WSCO

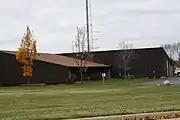
Studios of WSCO and Woodward Communications

WSCO (1570 AM) is a radio station broadcasting a sports format. Licensed to Appleton, Wisconsin, the station serves the Appleton-Oshkosh area. The station is owned by Woodward Communications, Inc. and features local, state, and National Programming. WSCO is also heard on FM translators W237AA 95.3 MHz in Appleton and W256DD 99.1 MHz in Oshkosh. WSCO's studios are located on College Avenue in Appleton, while its AM transmitter is located in Menasha.